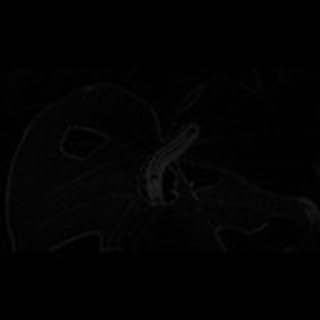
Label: cotton_army_worm